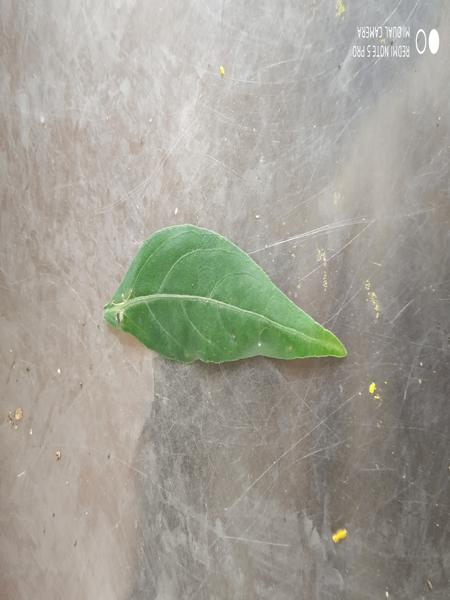
Plant: Nelavembu